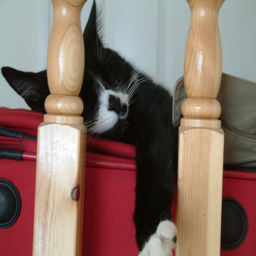
A cat laying by a banister on top of a red suitcase.
A cat sleeping on a suitcase next to wooden railings.
A cat with its paw outstretched laying on a piece of luggage.
A cat resting comfortably on a red piece of luggage next to a wooden rail.
A lazy cat snoozes on a bright red suitcase.